Islamic dietary laws

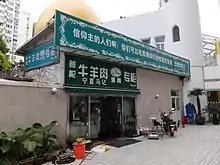
Halal butcher shop in Shanghai, China

Islamic dietary laws are laws that Muslims follow in their diet. Islamic jurisprudence specifies which foods are halal and which are haram. The dietary laws are found in the Quran, the holy book of Islam, as well as in collections of traditions attributed to the Islamic prophet Muhammad.